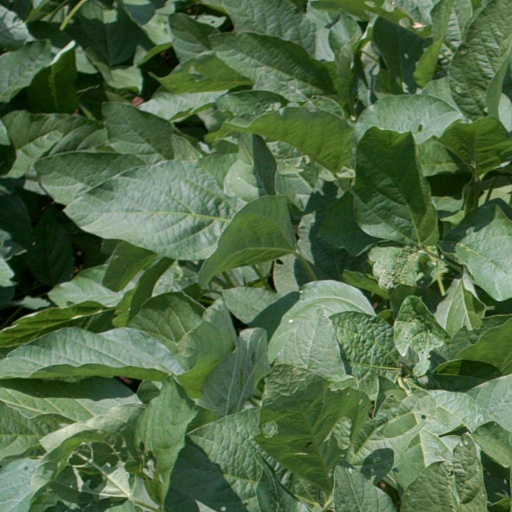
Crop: soybean